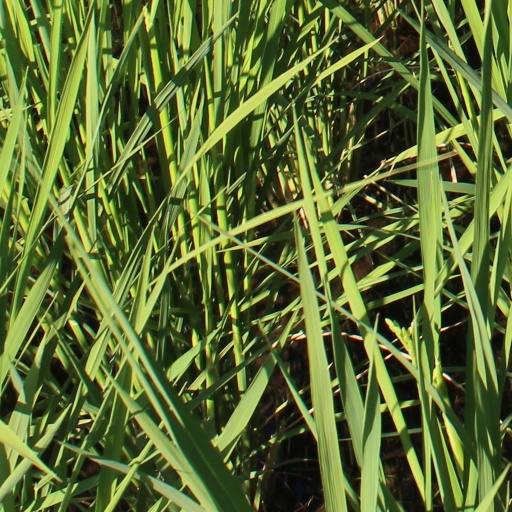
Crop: rice